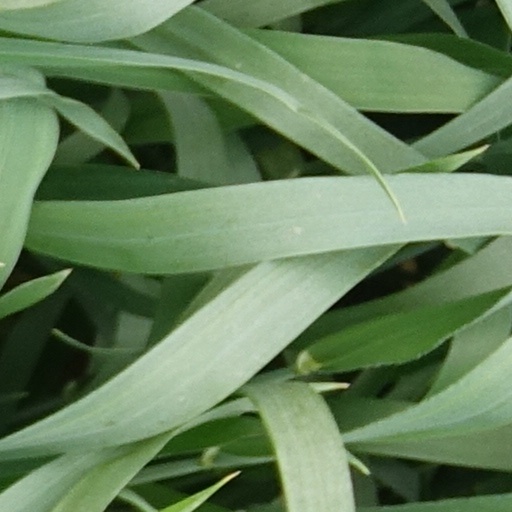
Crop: wheat